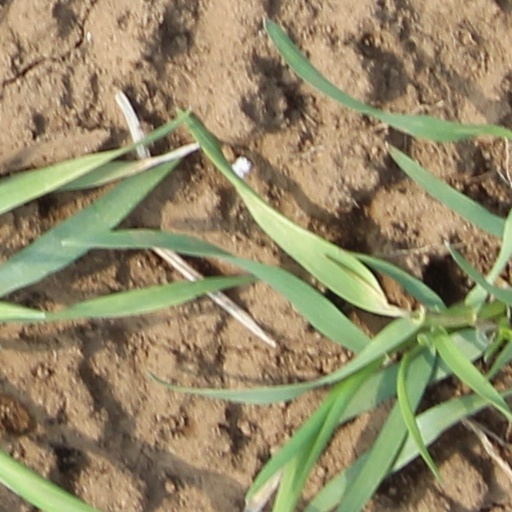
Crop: wheat